Steven T. Seagle

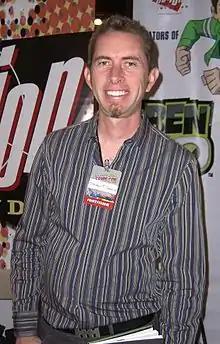
Seagle at the New York Comic Con in Manhattan, October 10, 2010

Seagle has written numerous comics books. His first series was "Kafka" for Renegade Press which was drawn by "The Walking Dead" artist Stefano Gaudiano and which was nominated for an Eisner award in the Best Limited Series category. His second limited series was "The Amazon" with artist Tim Sale. With the collapse of the publisher in the middle of his third limited series, "Solstice," Seagle left comics to become a full-time college instructor and speech and debate coach at Ball State University and then Pasadena City College. Solstice was eventually completed by artist Moritat and published by Image Comics. His return to comics was on the series "Uncanny X-Men", "Sandman Mystery Theatre" (three Eisner nominations), "House of Secrets", "Alpha Flight," and "Grifter." His later series work included "Superman, The Crusades" with artist Kelley Jones, "Primal Force", "American Virgin" with Becky Cloonan, and the limited series "Soul Kiss", and "Imperial".